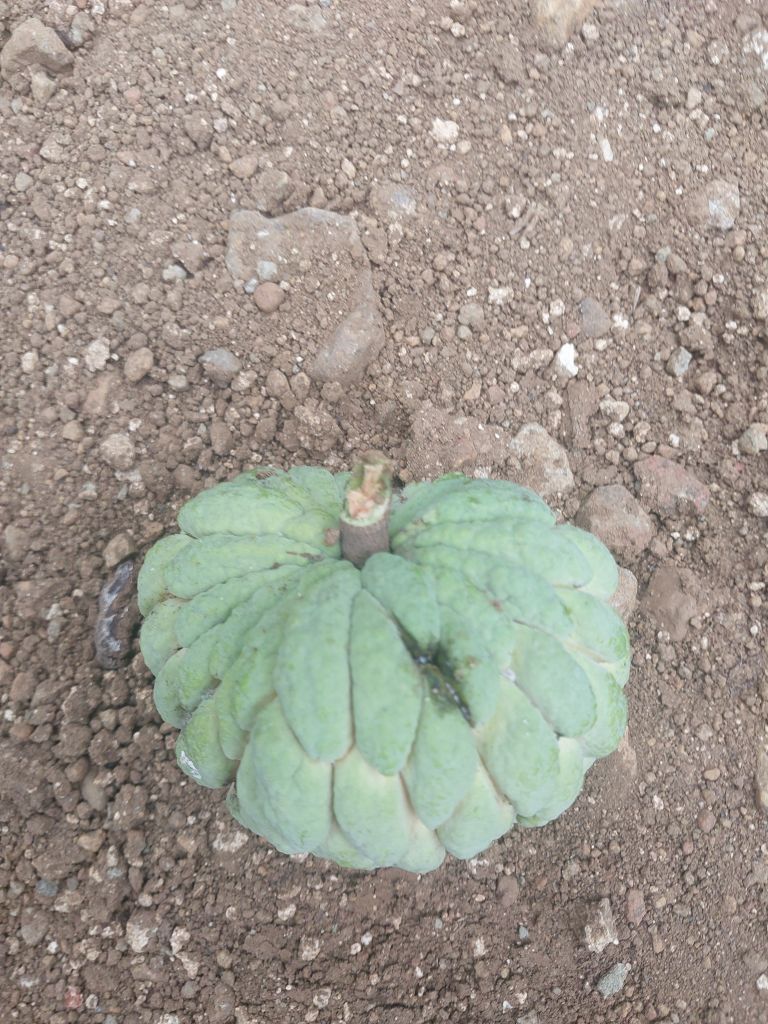
Disease label: Athracnose